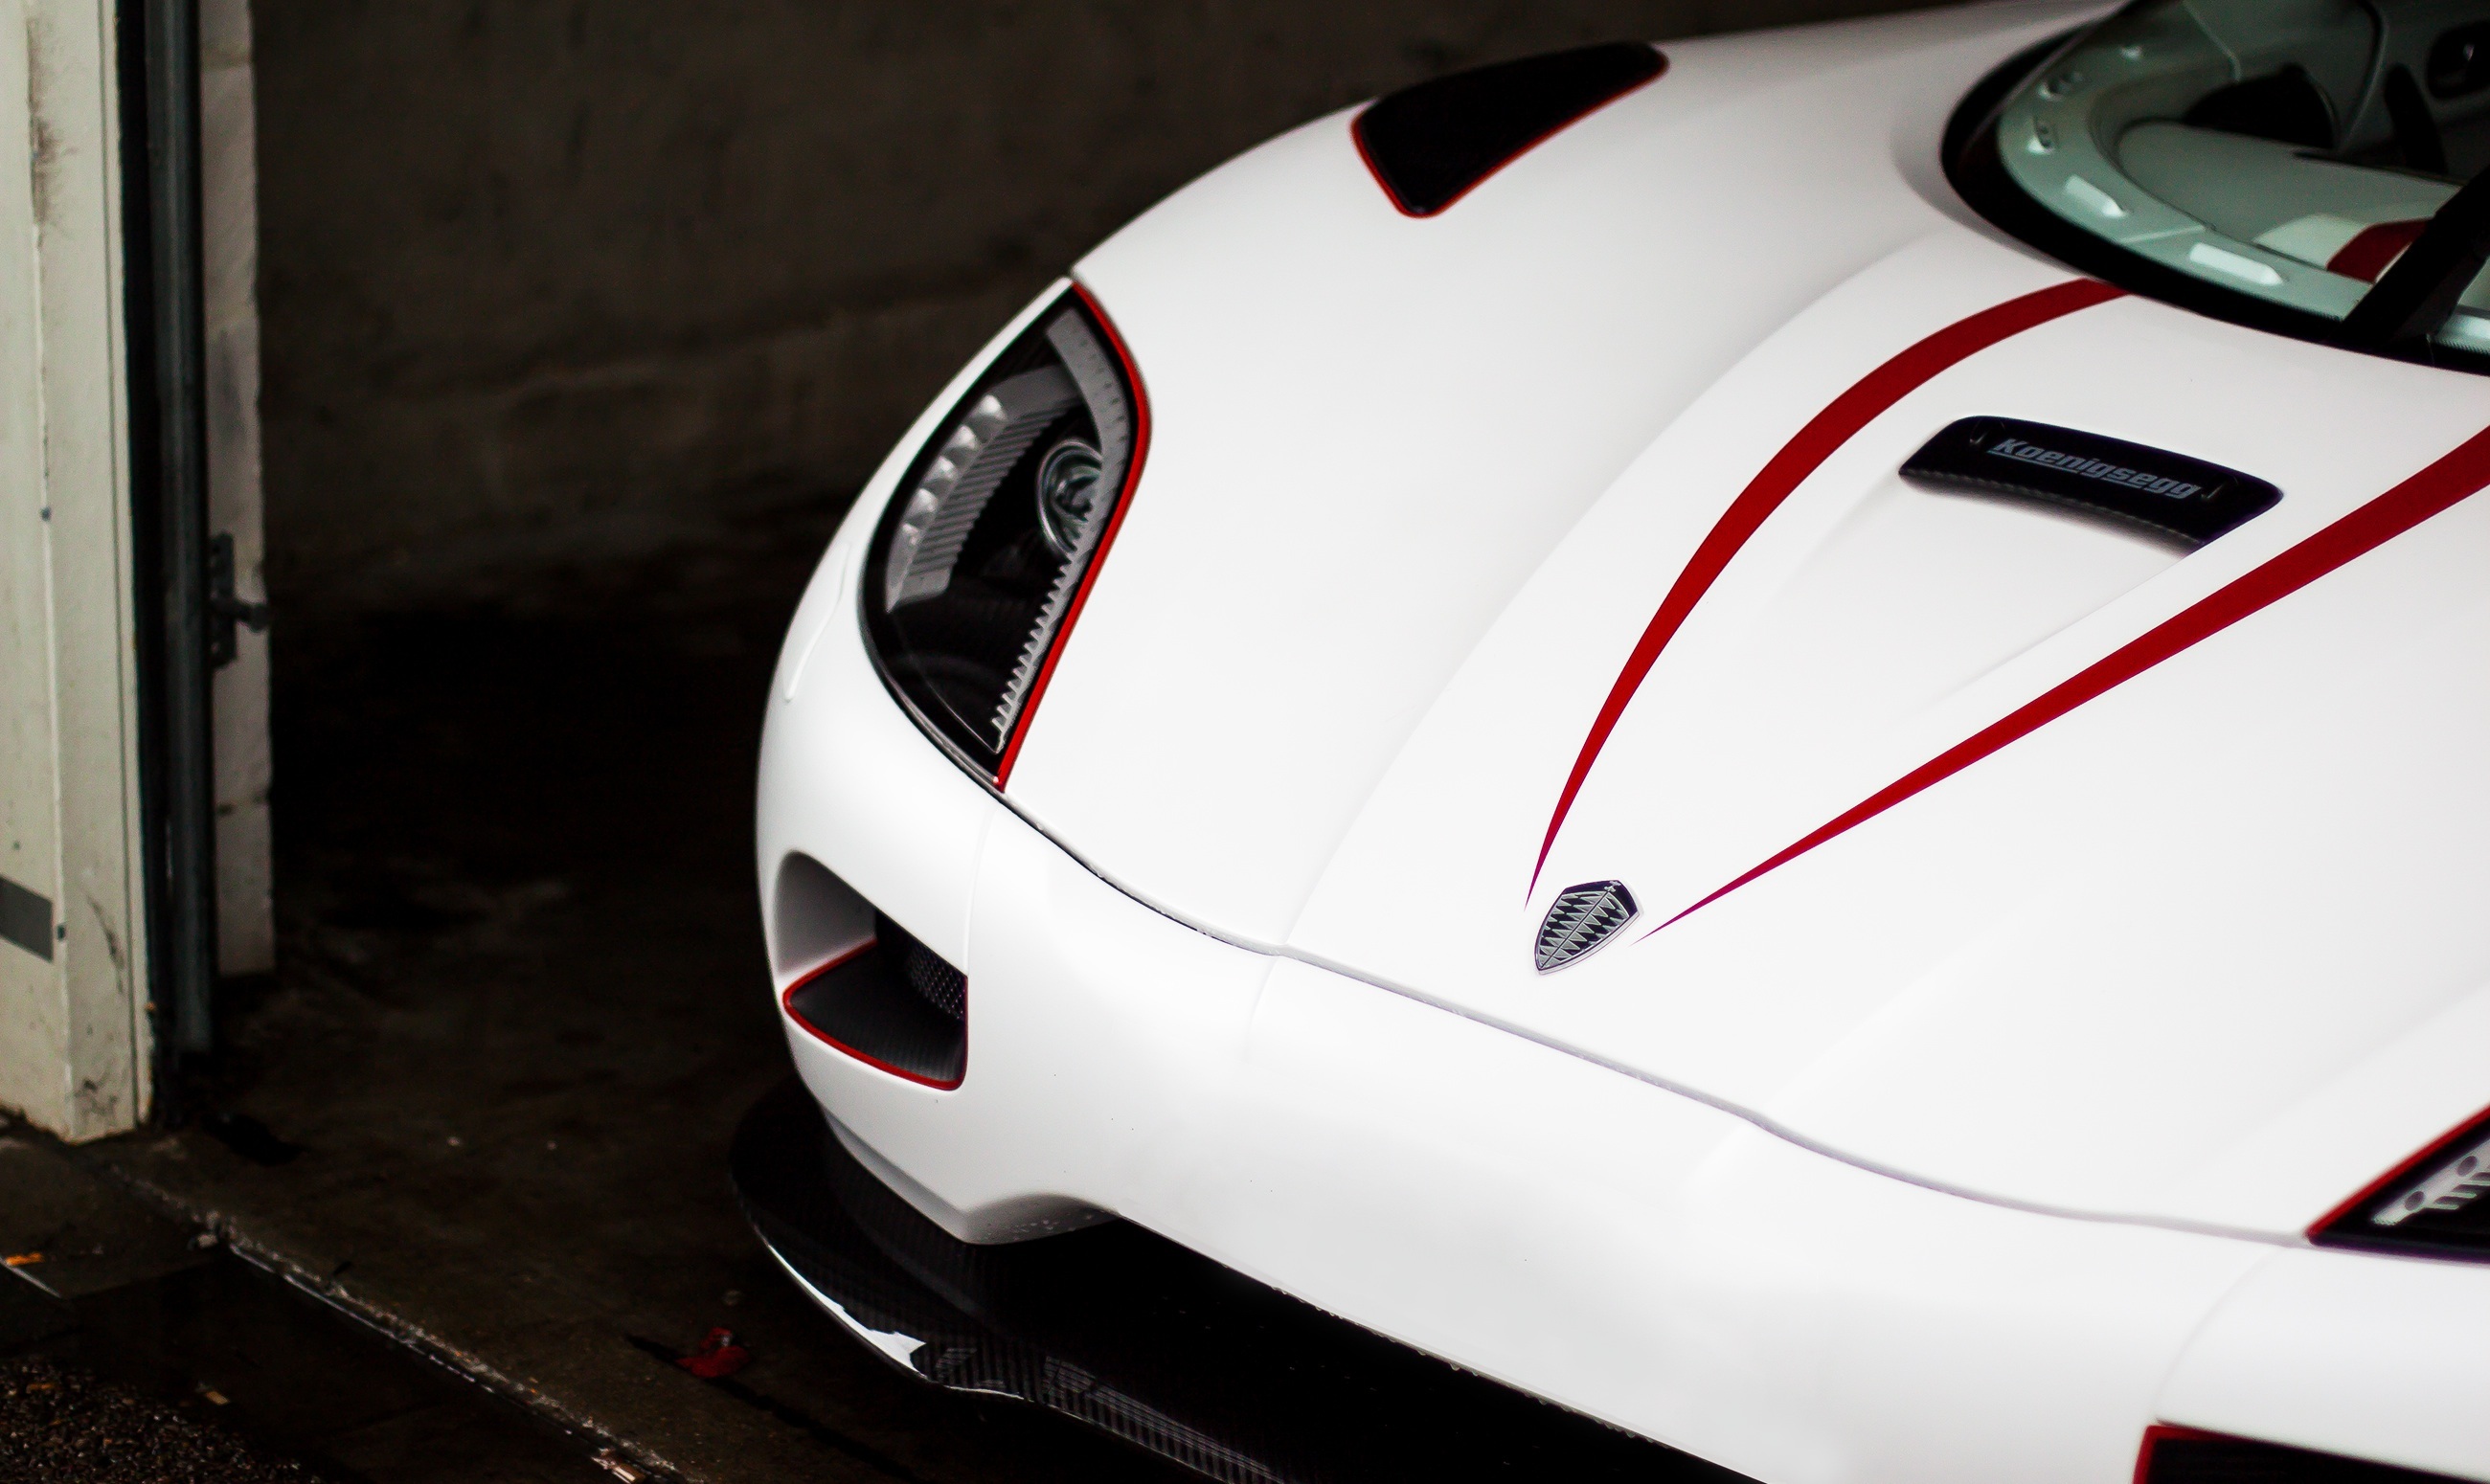
white, car, wheel, automobile, vehicle, auto, headlight, sports car, hood, bumper, supercar, sweden, front, fast, turbo, land vehicle, koenigsegg, koenigsegg agera r, agera r, agera r model, swedish manufacturer, swedish brand, automobile make, automotive exterior, automotive design, luxury vehicle, performance car, lamborghini aventador